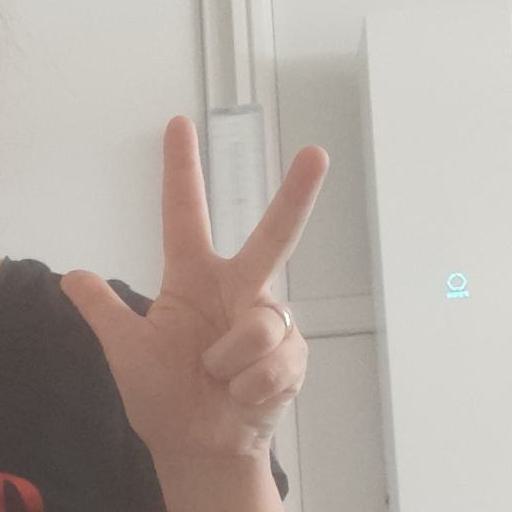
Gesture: three2